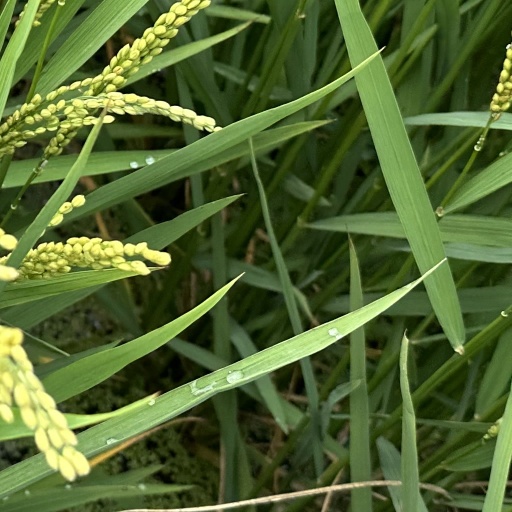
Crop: rice